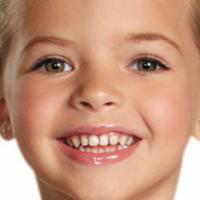
Age group: age 01-10